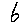
Label: 6